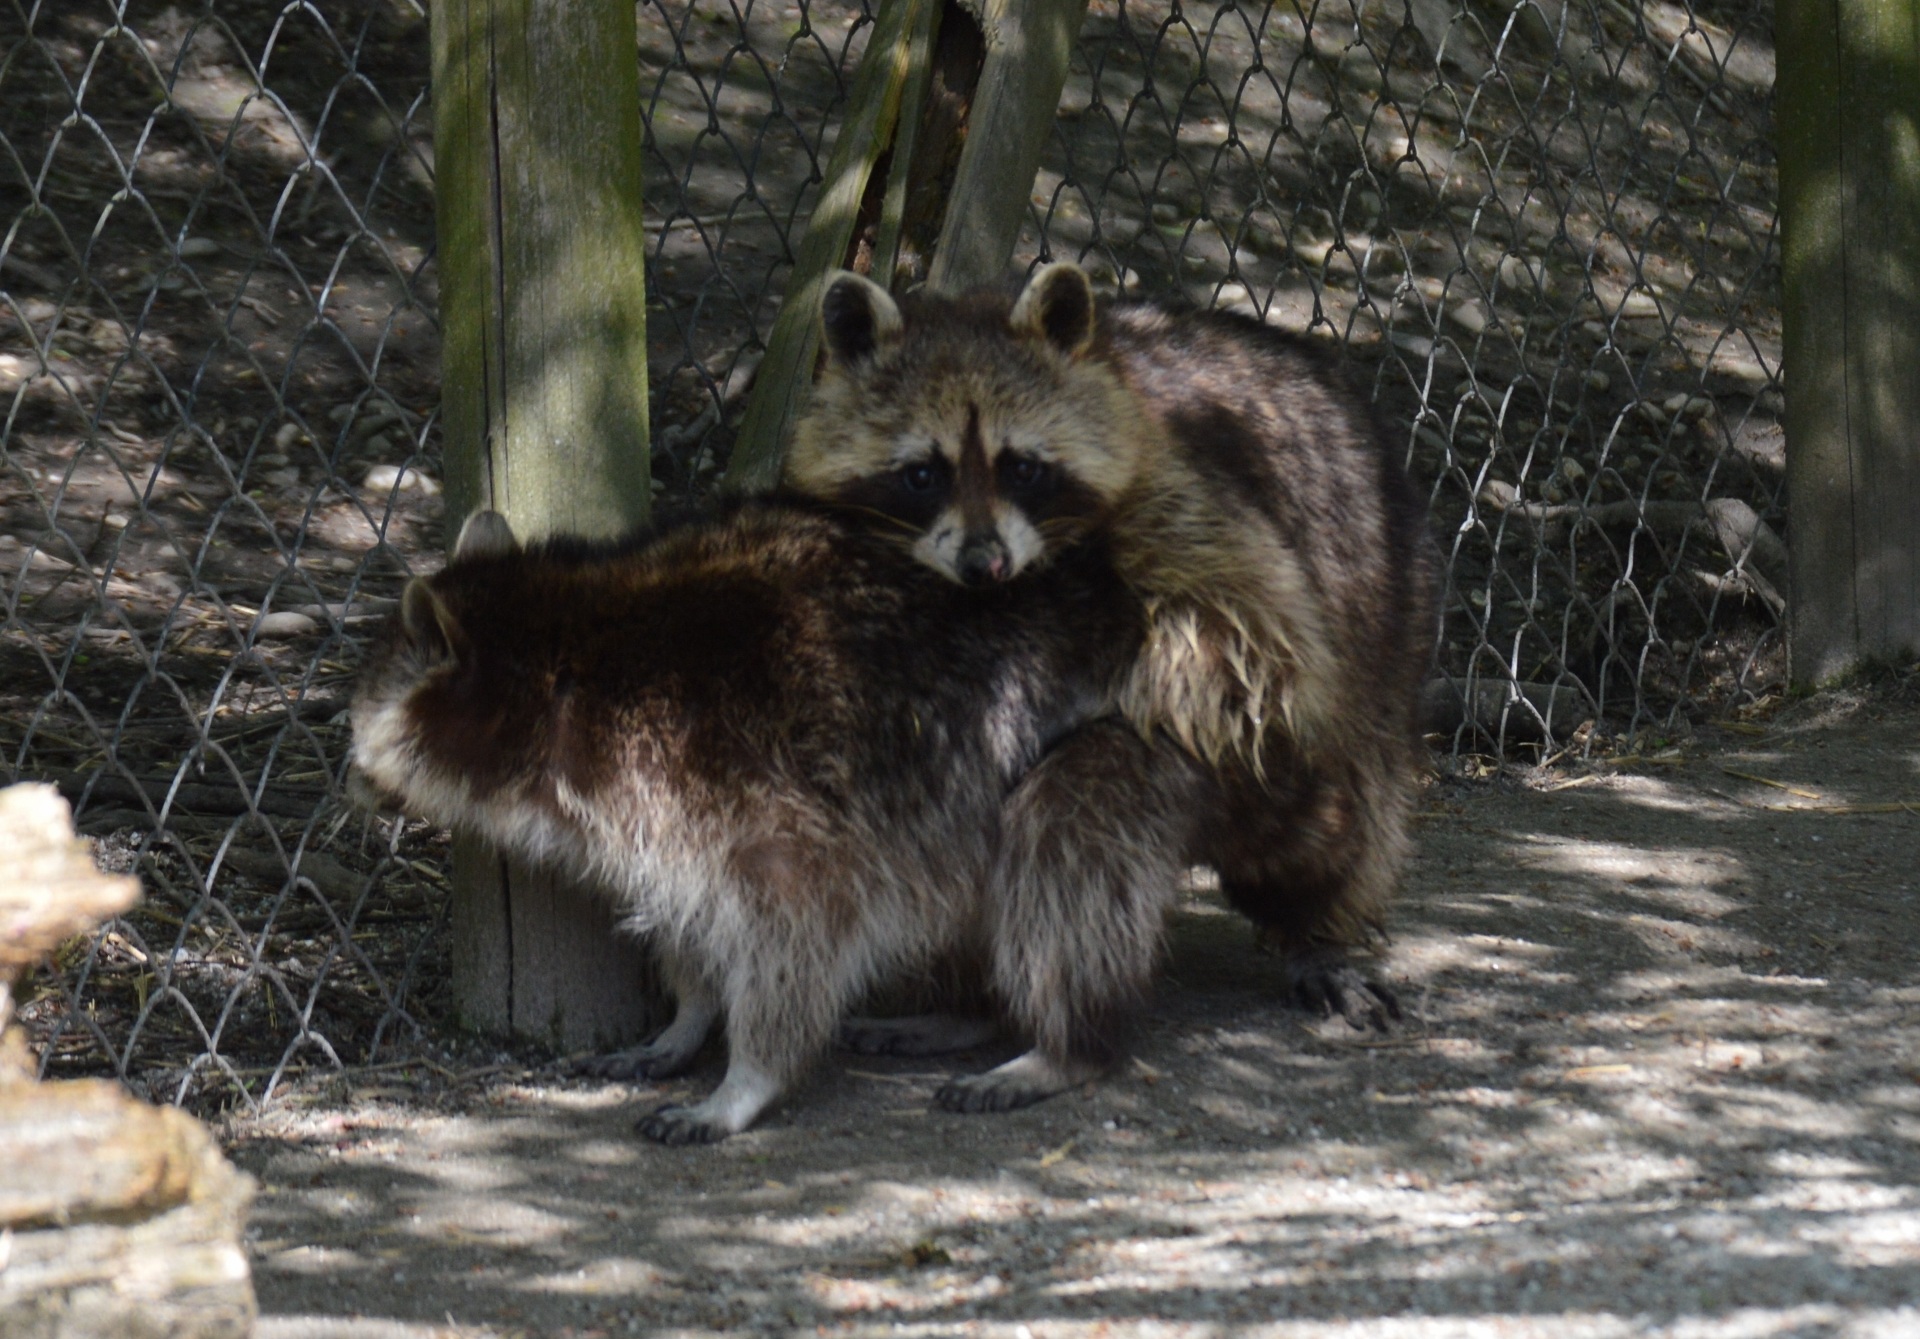
cute, wildlife, zoo, couple, mammal, fauna, raccoon, vertebrate, pair, togetherness, for two, dog like mammal, procyonidae